2021 Czech parliamentary election

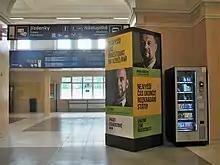
Pirates and Mayors campaign

The Communist Party of Bohemia and Moravia (KSČM) launched its campaign on 4 June 2021. Leader Vojtěch Filip said that a vote for KSČM meant certainty for the future. KSČM named its five priorities as help for children in need, better conditions for life and safety, the right to a dignified life and better environment, a higher minimum wage, and shorter working periods. Filip also stated his party's wish to leave NATO and establish better relationships with China and Russia.